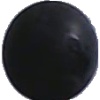
Label: blue_grape